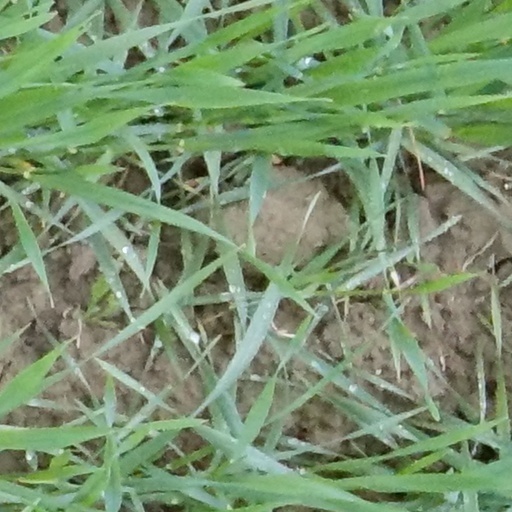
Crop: wheat